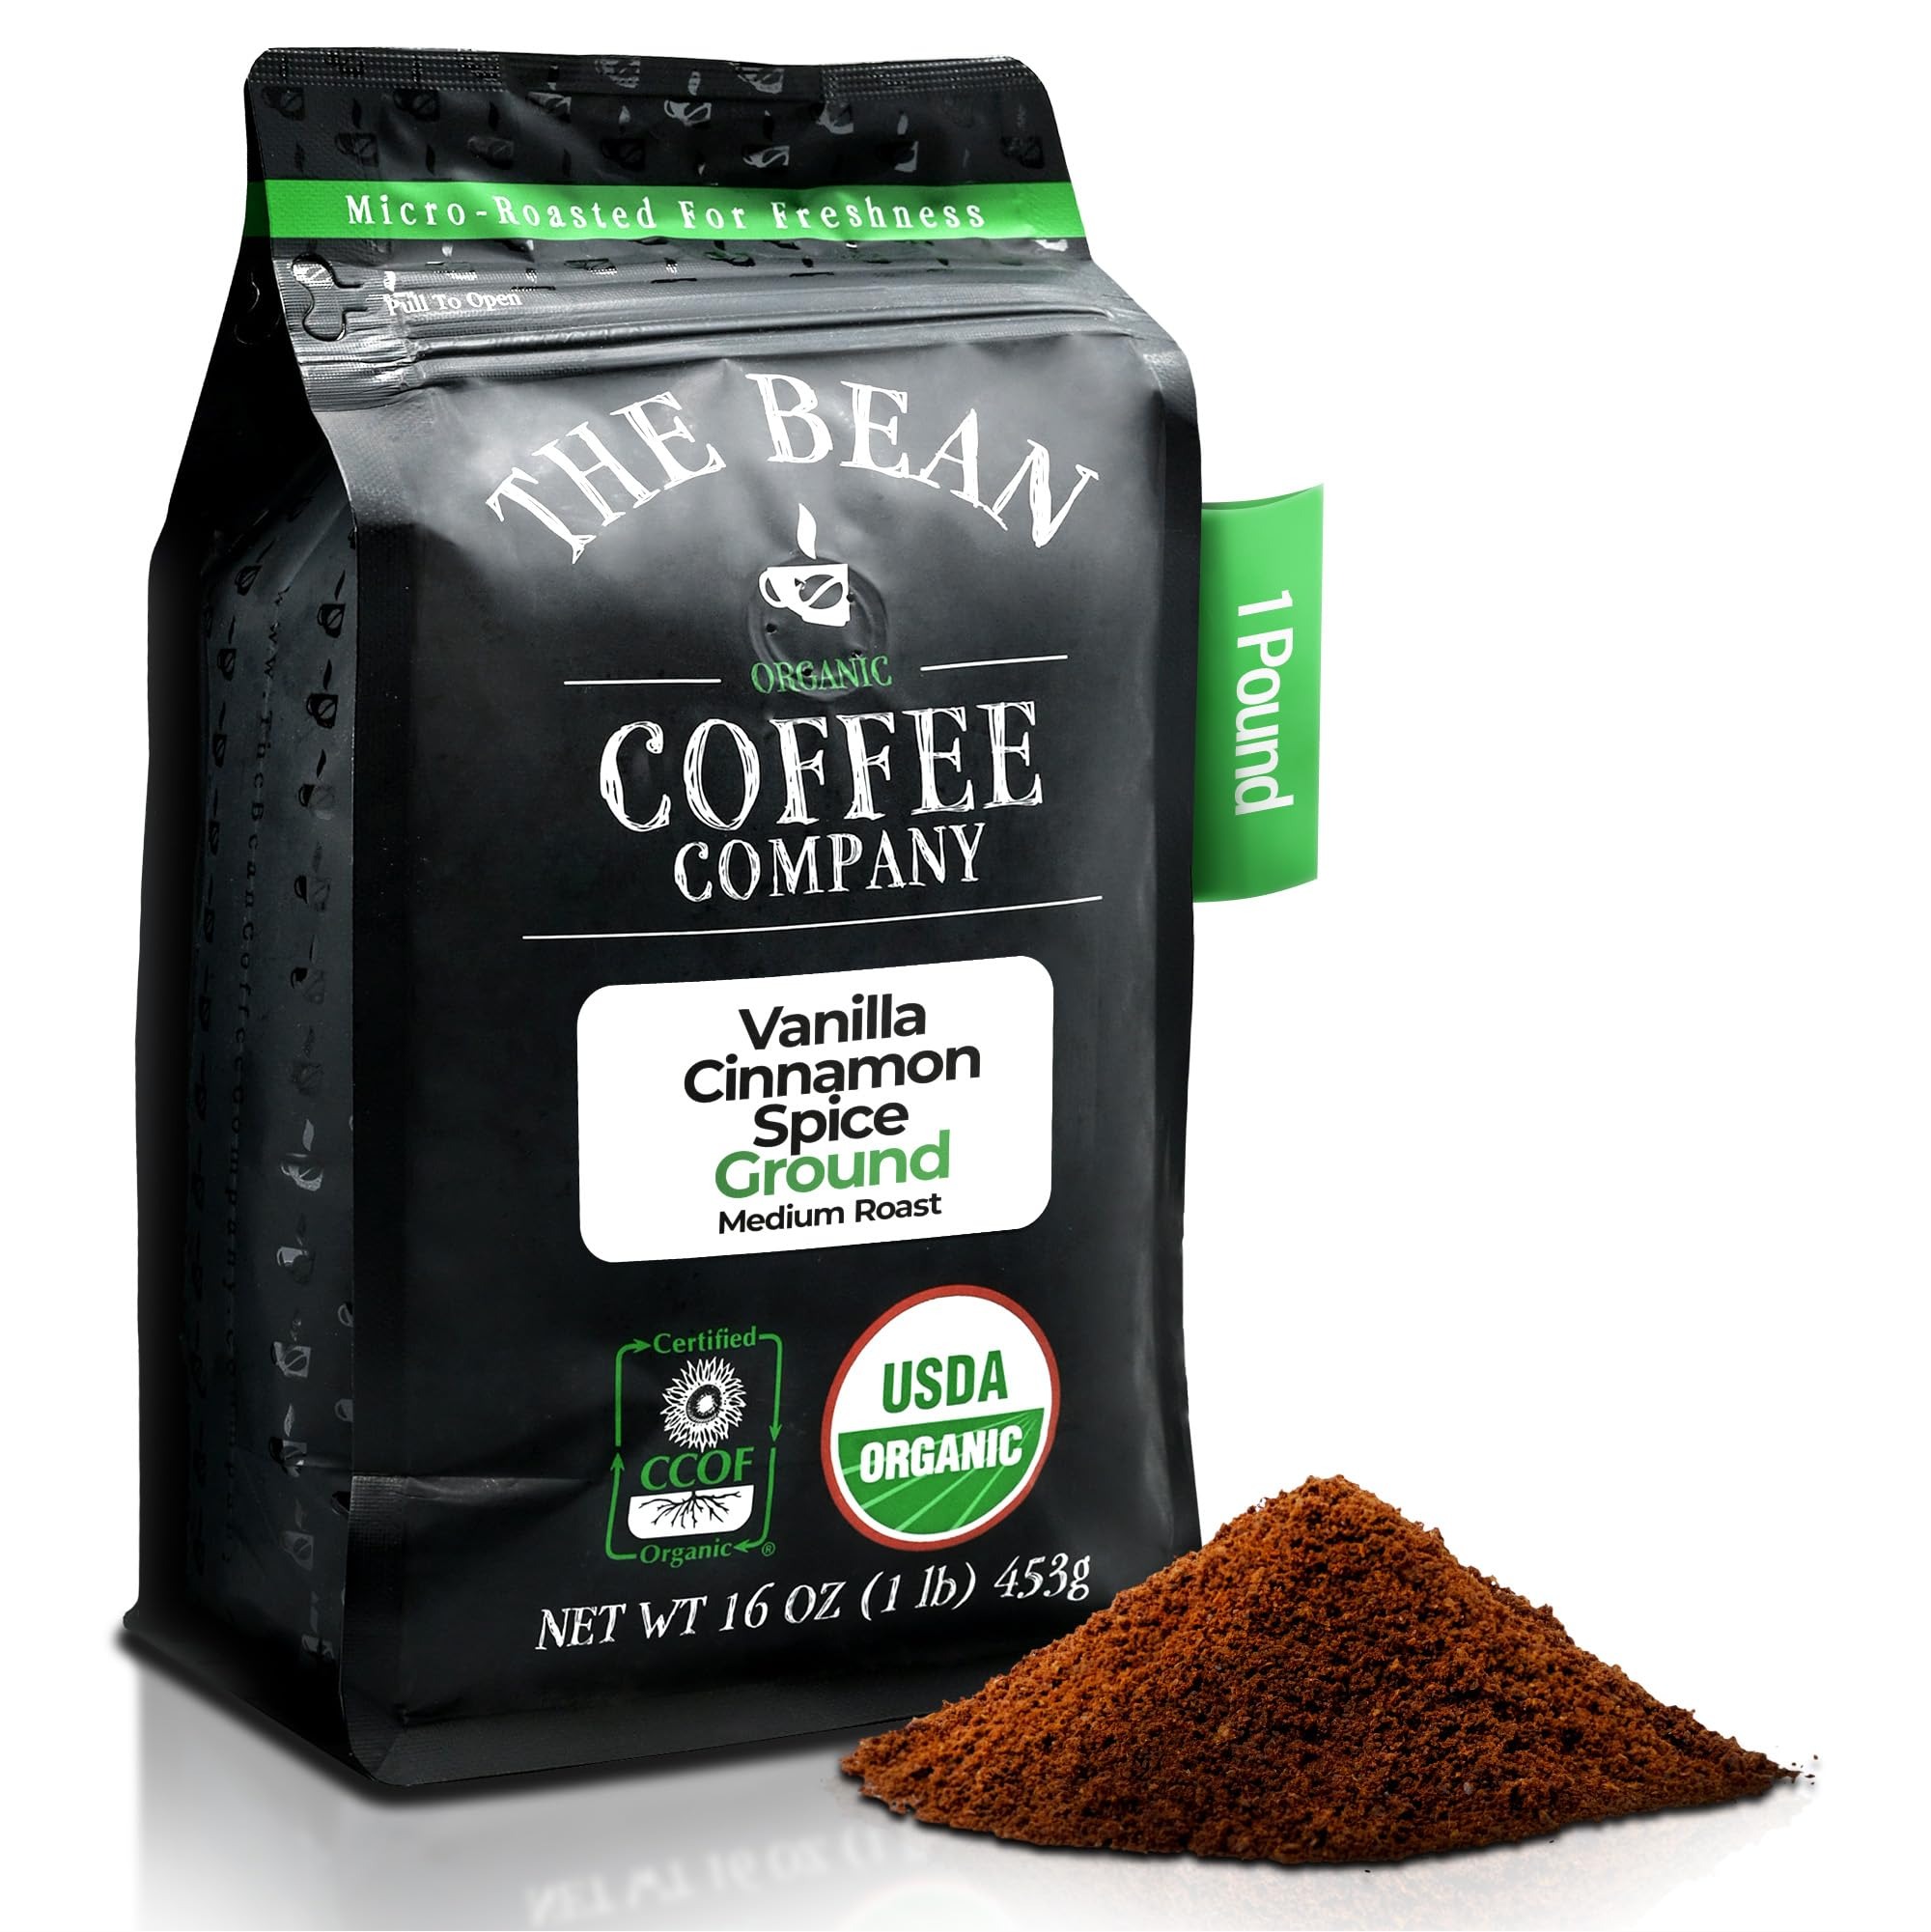
Item Name: The Bean Organic Coffee Company Holiday Bean (Vanilla Cinnamon Spice), Medium Roast, Ground Coffee, 16-Ounce Bag, Café molido tostado orgánico
Bullet Point 1: Great for the holidays or any time you want the aroma of freshly baked holiday cookies. Holiday Bean ~ Vanilla Cinnamon Spice organic ground medium roast has a sweet, cinnamon spice delicious treat.
Bullet Point 2: SMALL BATCH ROASTED IN THE USA: Like all coffees from The Bean Organic Coffee Company, this 100% Arabica coffee is hand roasted in small batches in the USA and packaged at the peak of its cycle to preserve its natural flavors and fresh-roasted quality
Bullet Point 3: CERTIFIED ORGANIC: The Bean Organic Coffee Company uses 100 percent organic coffee beans, certified by the USDA and CCOF (California Certified Organic Farmers). The Bean Coffee Company uses certified organic flavoring as well
Bullet Point 4: SUSTAINABLE FARMING: Our products are produced using farming practices that maintain and improve soil and water quality, minimize the use of synthetic materials, conserve biodiversity, and avoid genetic engineering
Bullet Point 5: SUPPORT SMALL BUSINESS: We are a family-owned business that began our journey back in 2007 at our local farmer’s market down in Southern California. Since then we have grown our business to bring organic coffee direct to our customers all across the United States!
Product Description: Great for the holidays or any time you want the aroma of freshly baked holiday cookies. Holiday Bean (Vanilla Cinnamon Spice) organic ground medium roast has a sweet, cinnamon spice delicious treat. Like all coffees from the bean coffee company, this 100% Arabica coffee was hand roasted in small batches and packaged at the peak of its cycle to preserve its natural flavors and fresh-roasted quality. The Bean Coffee Company has a combined more than 25 years of Roasting experience with an innovative commitment to great taste, quality and health. It's all about the bean.
Value: 16.0
Unit: Ounce

Price: 18.99